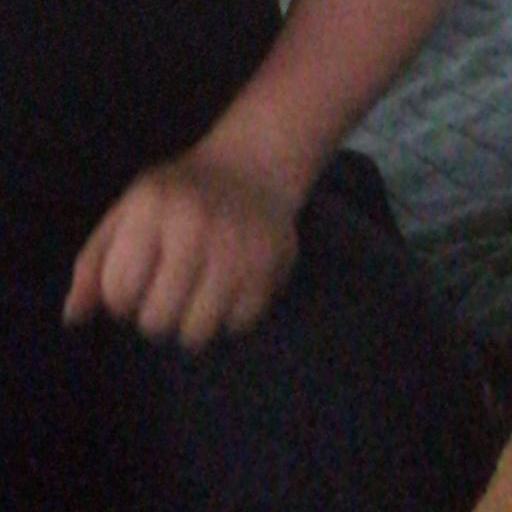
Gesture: no_gesture